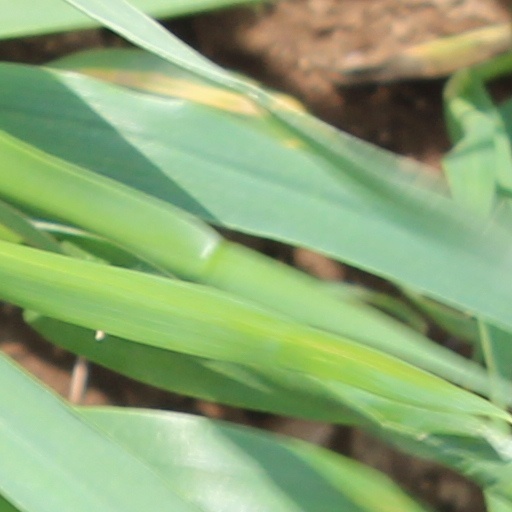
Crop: wheat